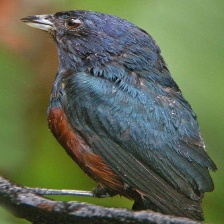
Species: CHESTNET BELLIED EUPHONIA
Scientific name: EUPHONIA PECTORALIS